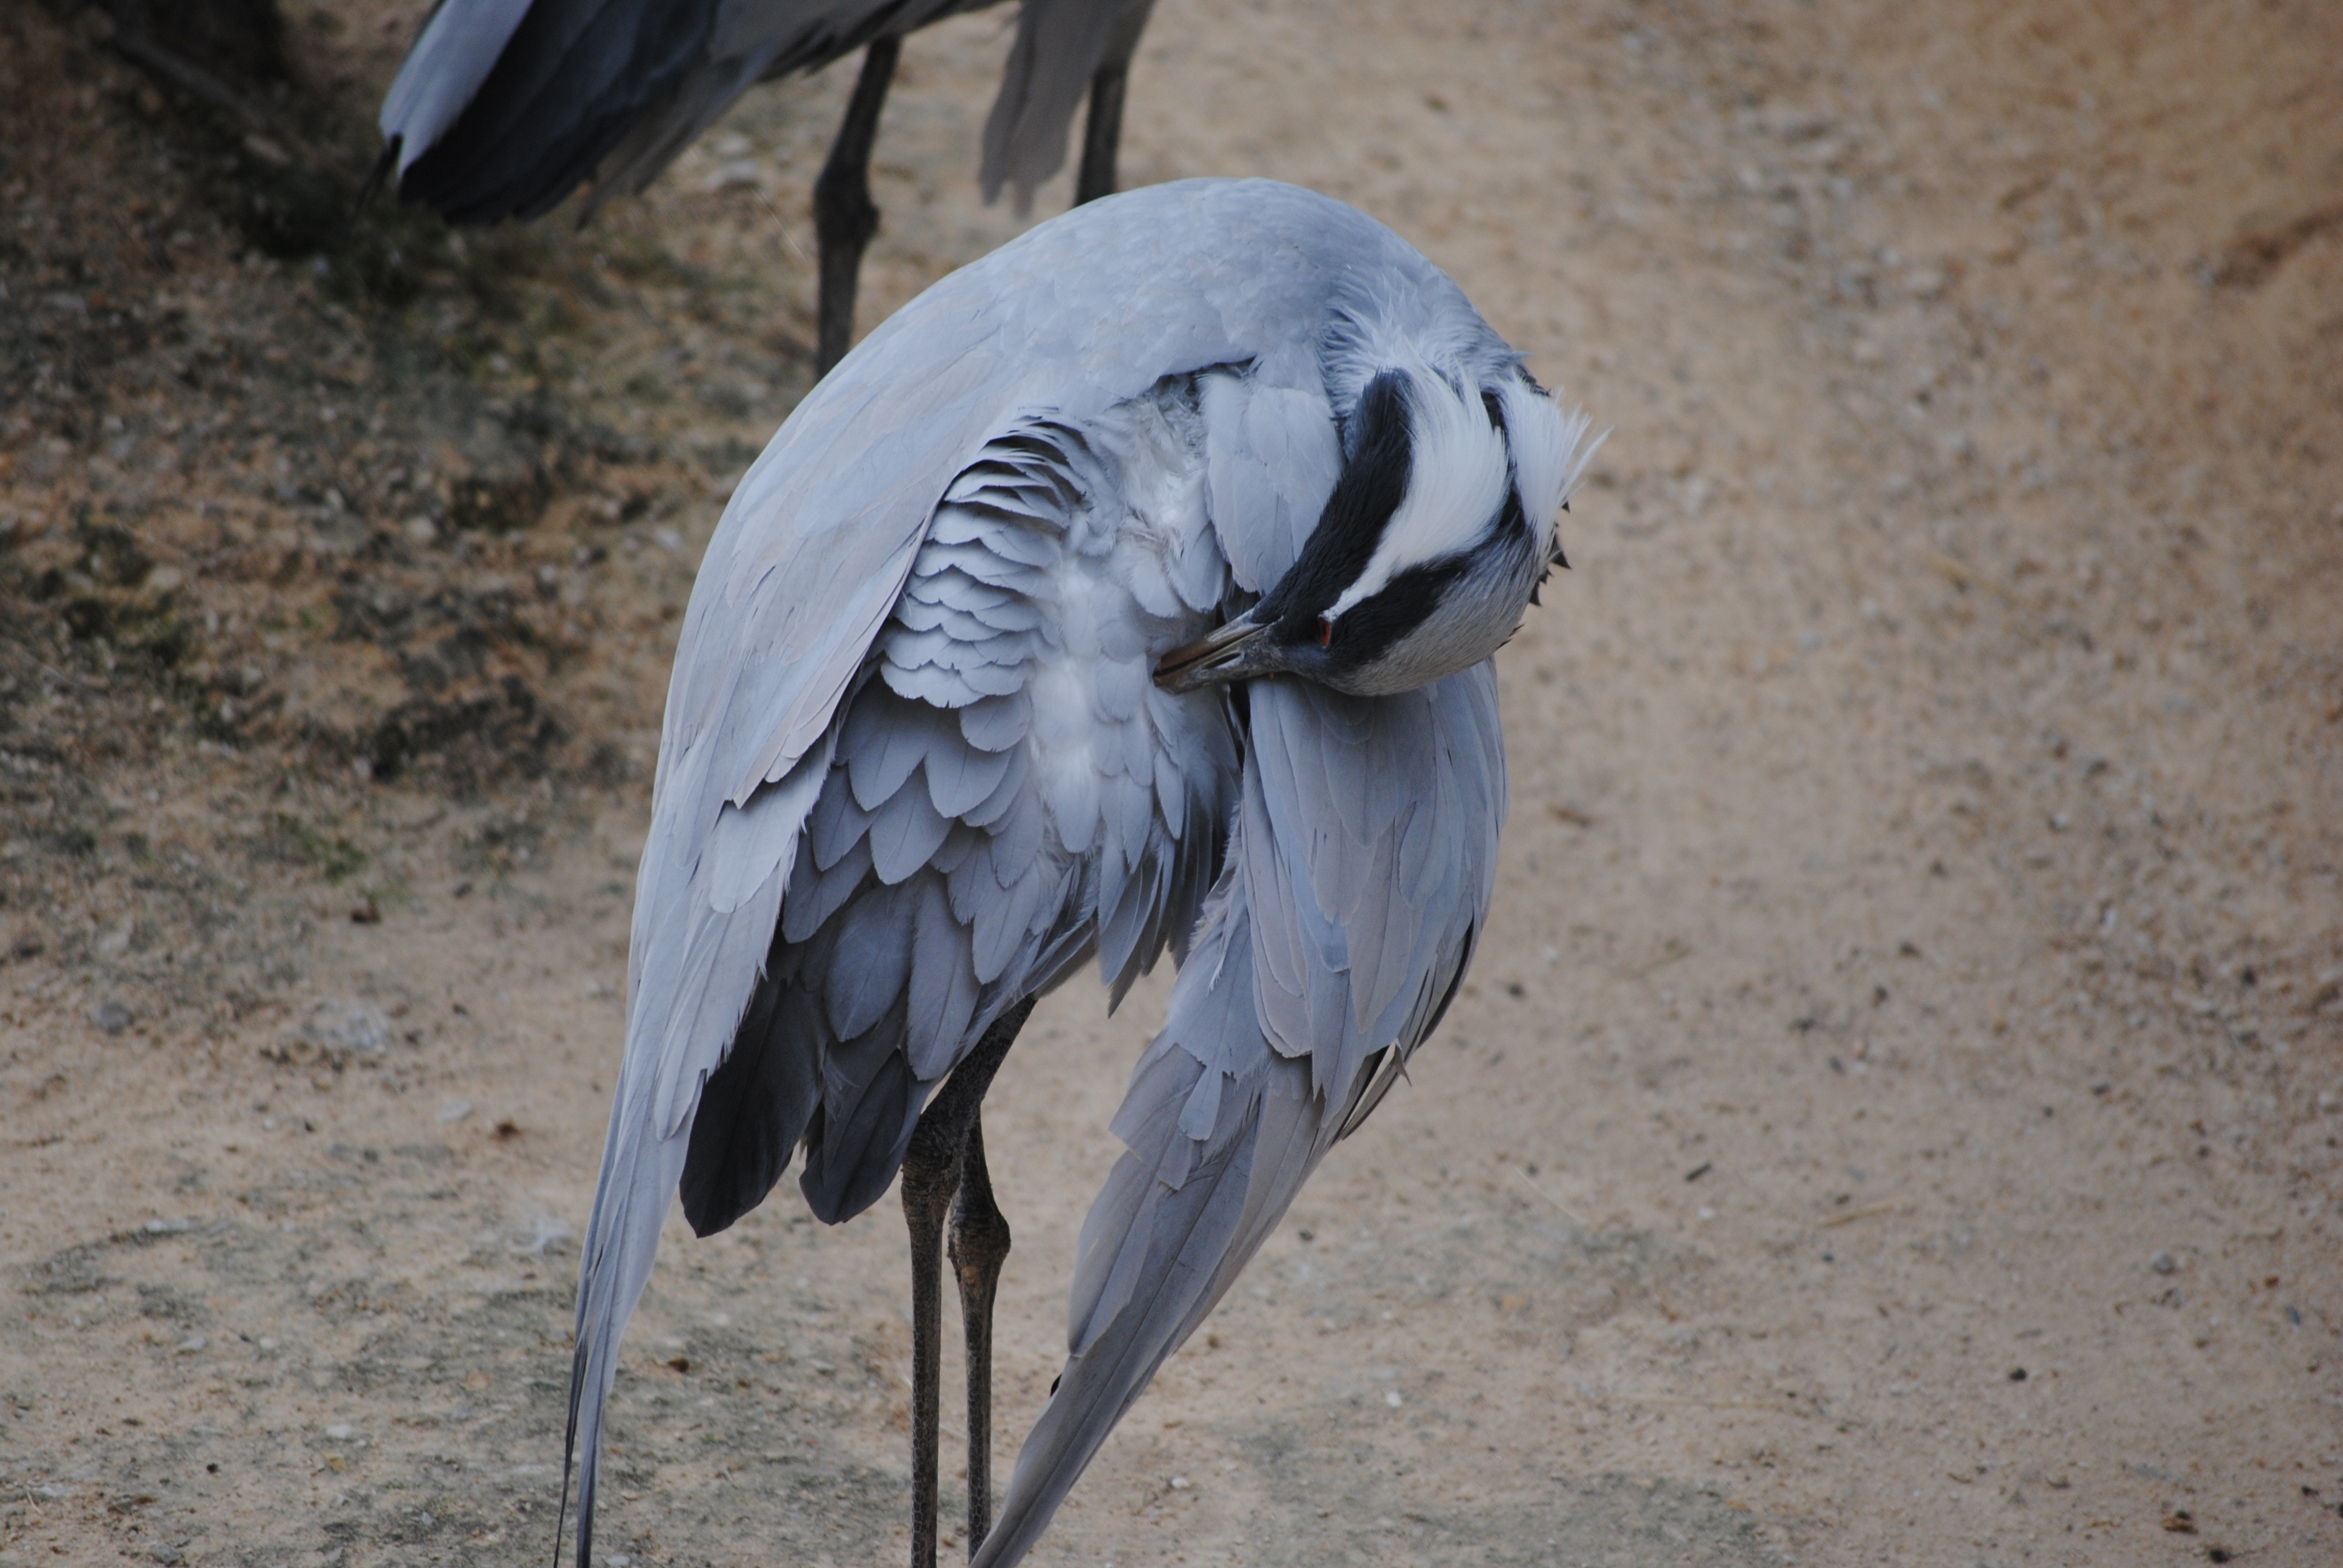
tree, nature, bird, wing, white, animal, asian, wildlife, wild, standing, zoo, beak, sitting, natural, perch, asia, blue, winged, feather, fowl, avian, fauna, stork, plumage, outdoors, long, one, great, head, vertebrate, big, painted, large, bill, heron, nest, indian, species, perched, preening, nesting, perching, crane like bird